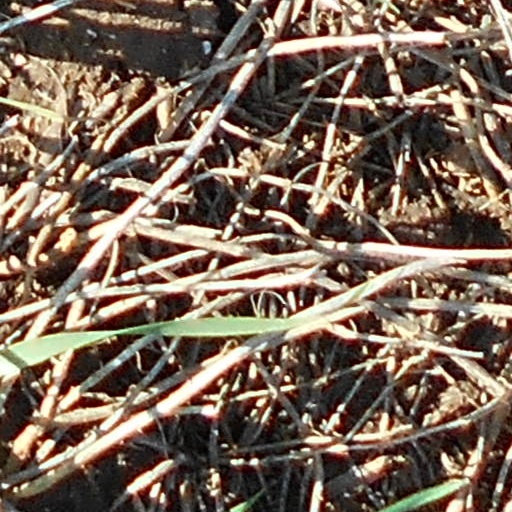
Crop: wheat